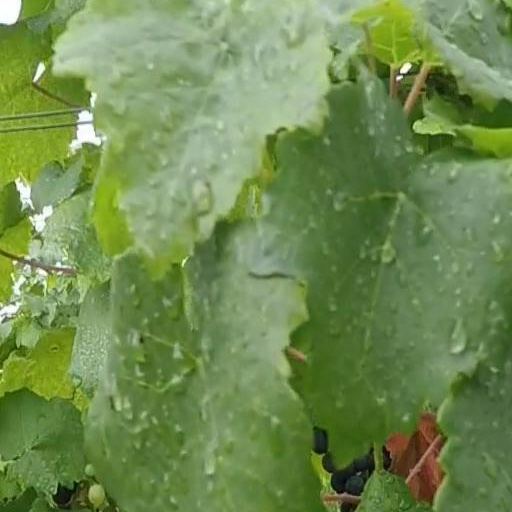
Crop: grape